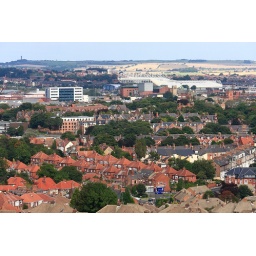
Cleadon water tower in the top left corner. Other sights include: University of Sunderland; Stadium of Light; Sunderland Minster